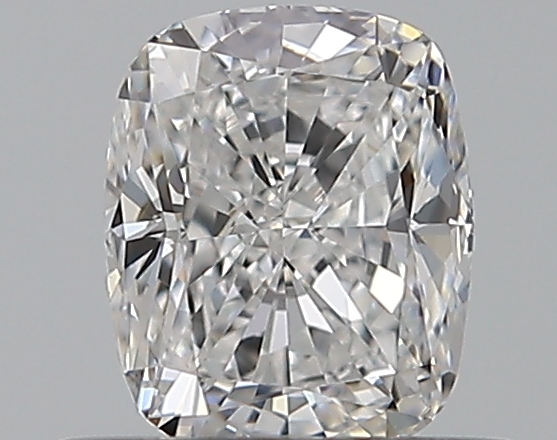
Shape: cushion
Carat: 0.5
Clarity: VS1
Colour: E
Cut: EX
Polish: EX
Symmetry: VG
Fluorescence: F
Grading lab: GIA
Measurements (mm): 5.07 x 4.17 x 2.84